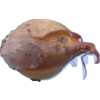
Label: onion